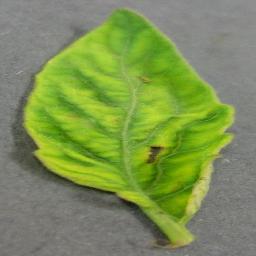
Label: Tomato___Tomato_Yellow_Leaf_Curl_Virus